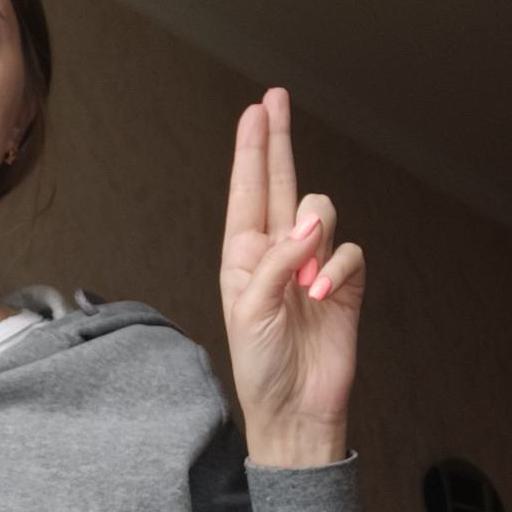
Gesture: two_up